Westville station

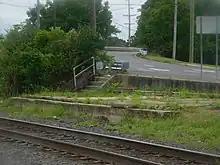
Westville station site in August 2022

The West Jersey Railroad (WJ) was granted its charter by the state of New Jersey on February 5, 1853, to build a line from Camden to Cape May. and the directors of the company met on July 15, 1853, to select the route on which they would build. The line was built in stages with the backing of the Camden and Amboy from Camden to Glassboro. The first of the line using the right-of-way built by the Camden and Woodbury Railroad opened on April 14, 1857 from Camden–Woodbury.